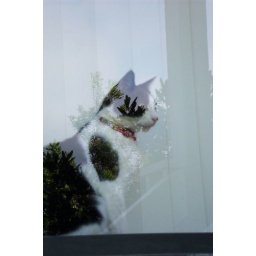
How much is that cat in the window